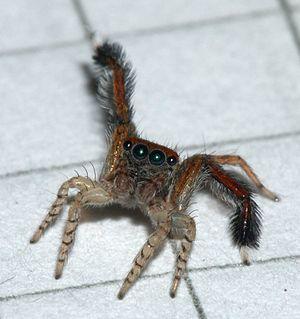
Saitis barbipes est une espèce d'araignées aranéomorphes de la famille des Salticidae.